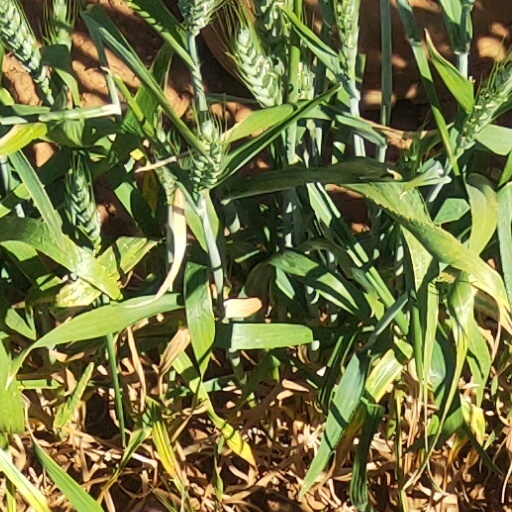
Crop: wheat